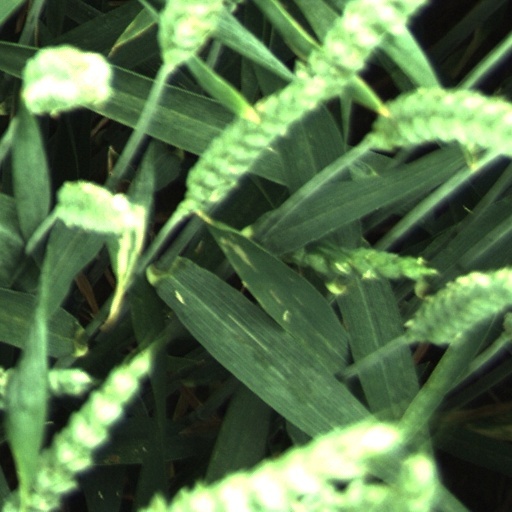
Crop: wheat